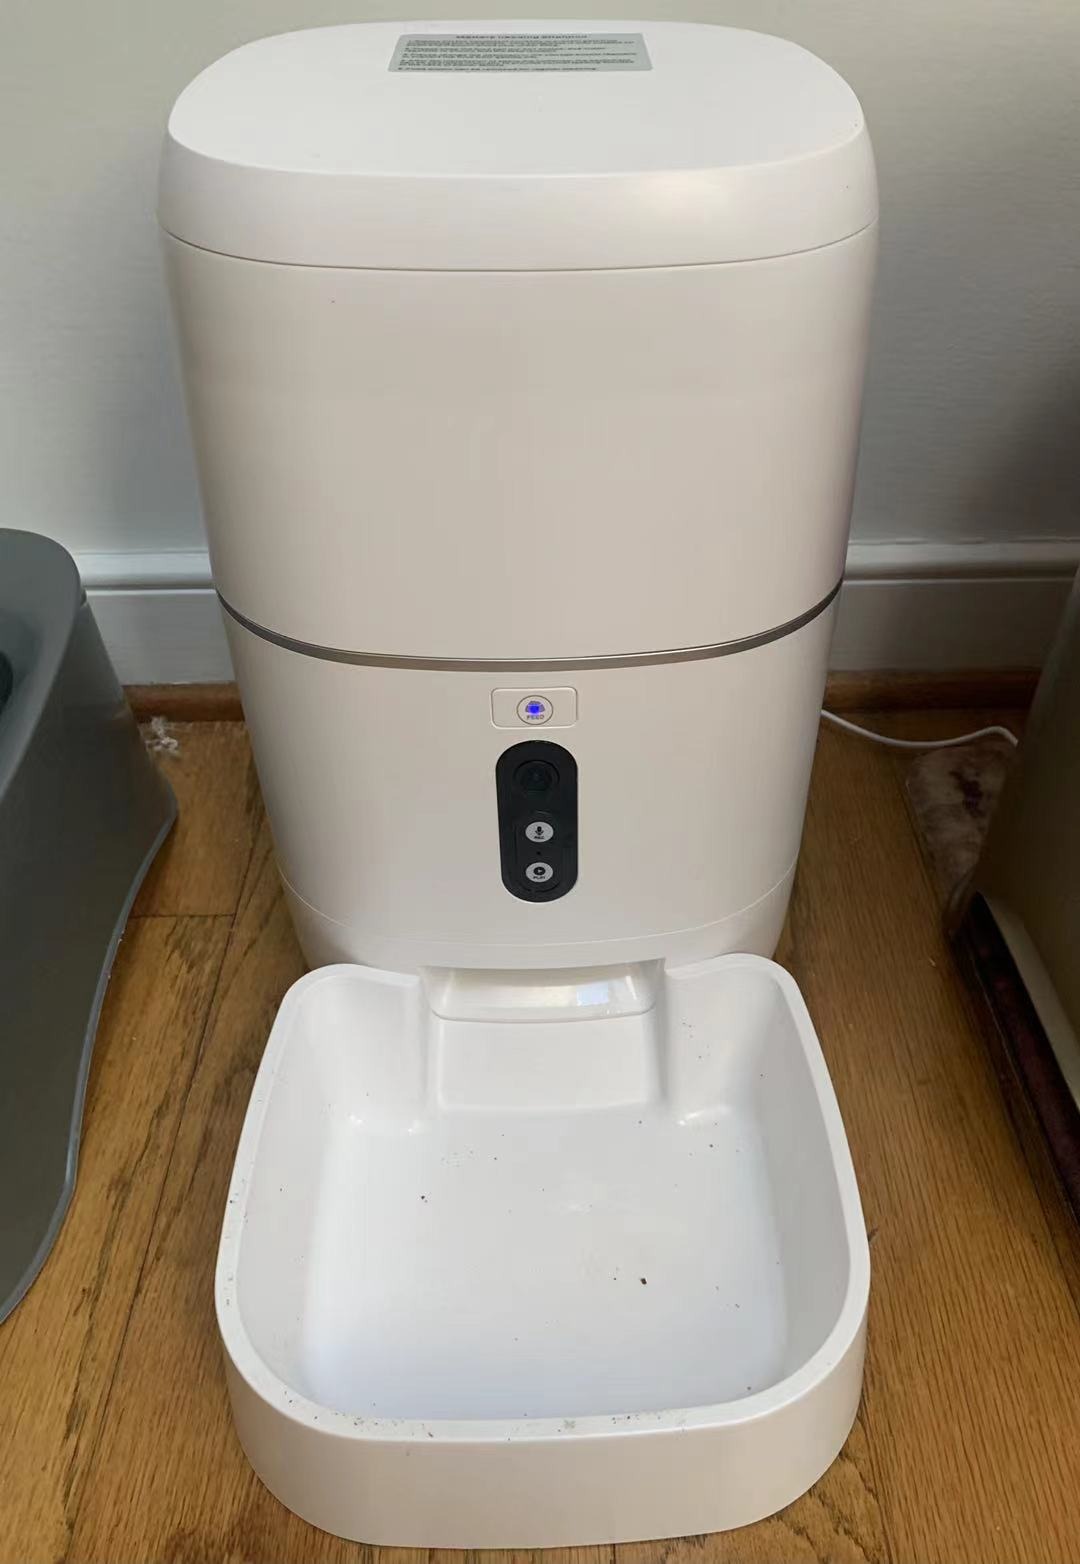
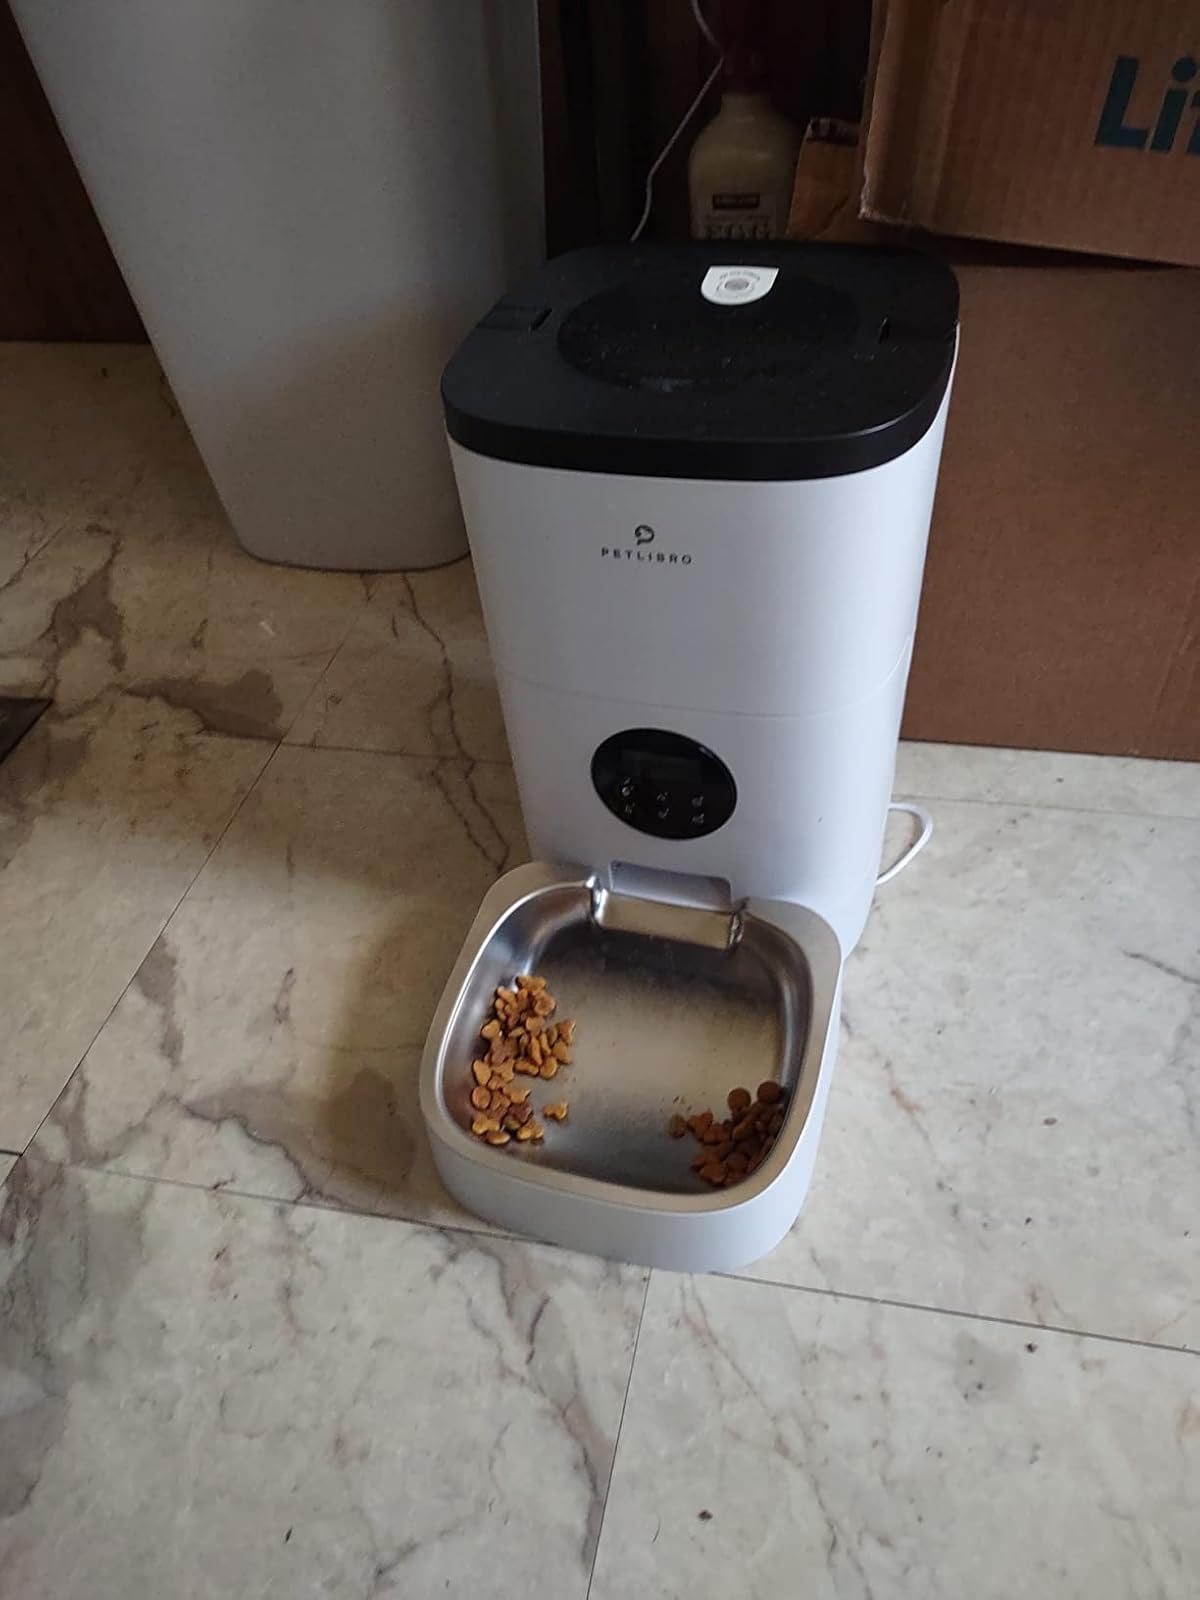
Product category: items_feeder
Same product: no